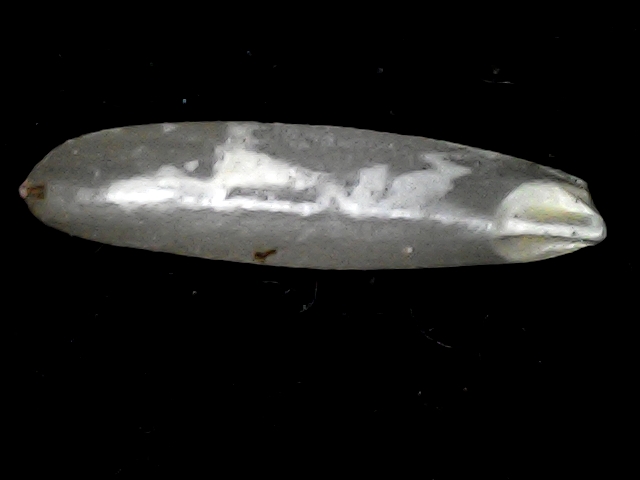
Rice variety: BD57